José Miguel Cubero

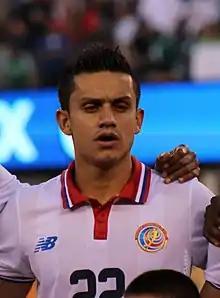
Cubero with Costa Rica at the 2015 CONCACAF Gold Cup

José Miguel Cubero Loría (born 14 February 1987), nicknamed El Cucu, is a Costa Rican former professional footballer who played as a defensive midfielder, and current president of , the club which he founded and played for.